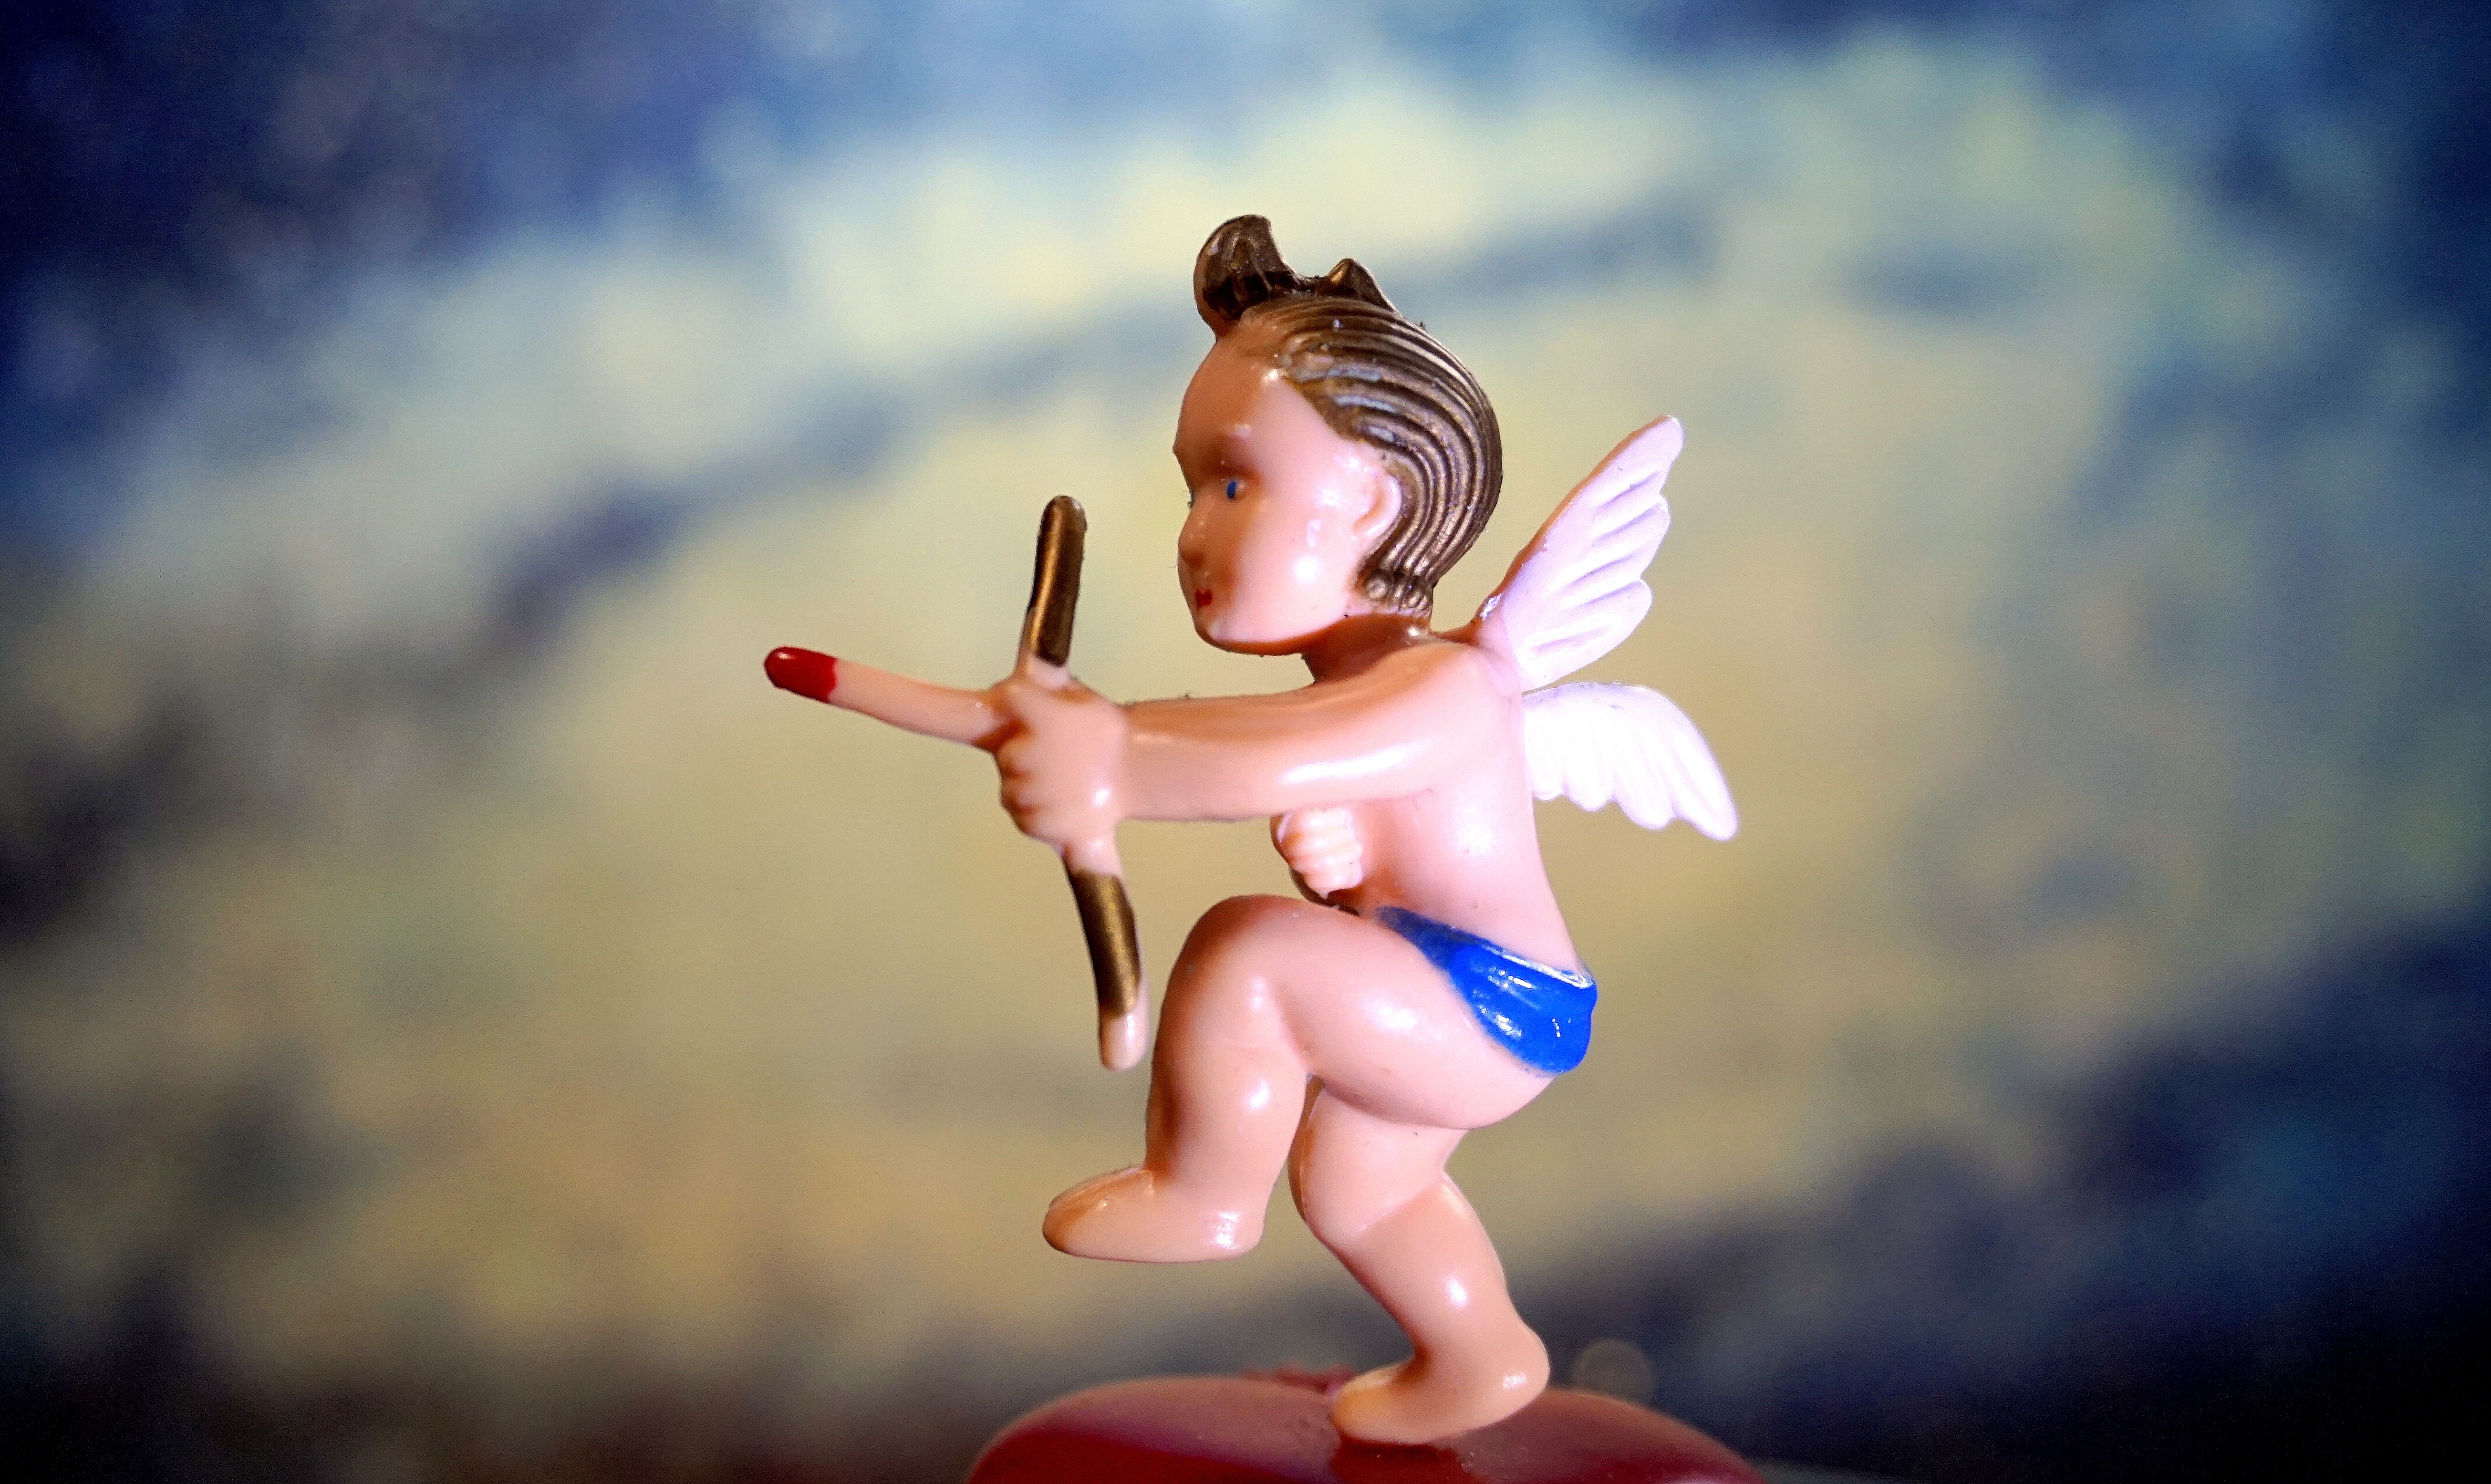
photography, love, romance, toy, arrows, arc, valentine, cupid, mythology, fictional character